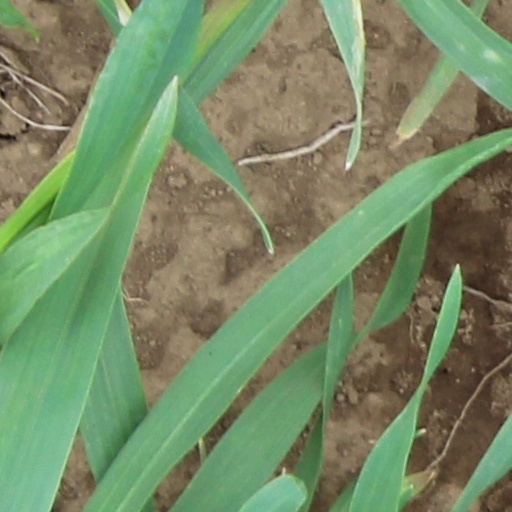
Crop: wheat